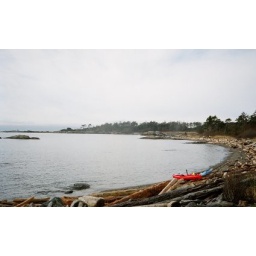
Looking south from the campground. Behind the clouds on the horizon are the Olympic mountains near Seattle.